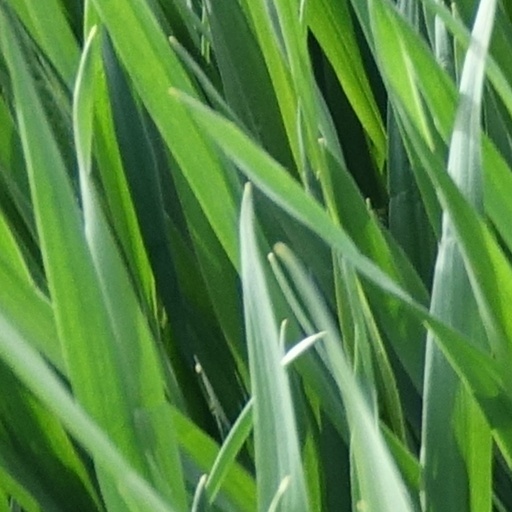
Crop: wheat